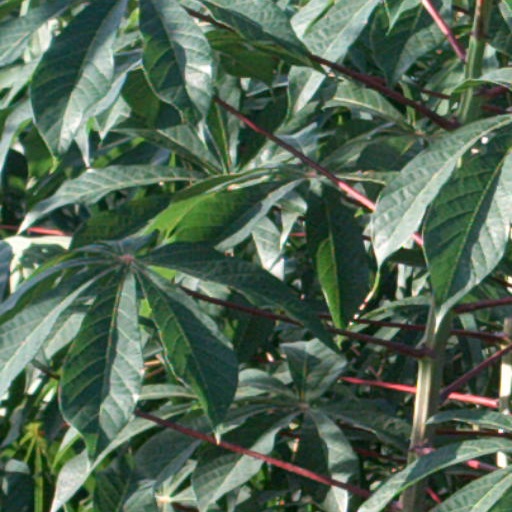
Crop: cassava